Lynching of Michael Donald

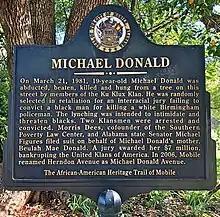
Memorial marker at the murder site by the African-American Heritage Trail of Mobile

Acting at the request of Beulah Mae Donald, Morris Dees, founder of the Southern Poverty Law Center in Montgomery, and Michael Figures brought a wrongful death suit in 1984 against the United Klans of America in federal court in the Southern District of Alabama, according to the SPLC. The civil trial brought out evidence that enabled the criminal indictment and conviction of Cox as an accomplice, and of Bennie Jack Hays for inciting the murder.